Gryan Miers

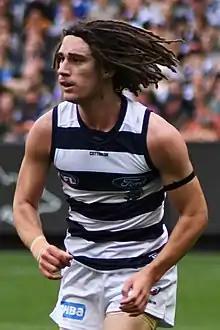
Miers playing for Geelong in April 2019

Gryan Miers (born 30 March 1999) is an Australian rules footballer playing for in the Australian Football League (AFL). A small forward, he played in the TAC Cup before he was recruited by Geelong with pick 57 in the 2017 national draft. Miers debuted in the opening round of the 2019 season and was nominated for the AFL Rising Star award in round 8.